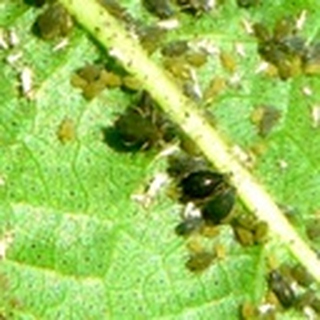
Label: cotton_aphids